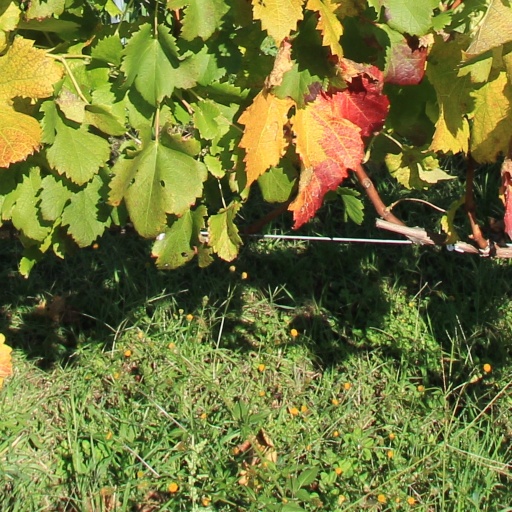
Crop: grape